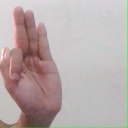
अक्षर: फ